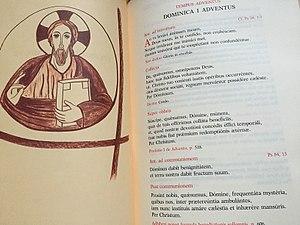
Le Calendrier romain général indique les dates des Solennités, Fêtes, Mémoires obligatoires et facultatives dans le rite romain. Ces célébrations peuvent être liées à une date fixe ou peuvent être liées à un jour particulier de la semaine ou bien encore en fonction de la date de Pâques. Le calendrier général romain contient uniquement les célébrations destinées à être observées dans le rite romain dans tous les pays du monde.